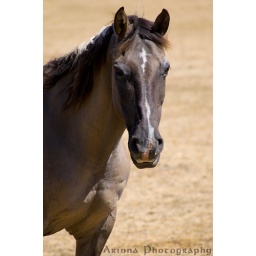
A horse near Evan's house